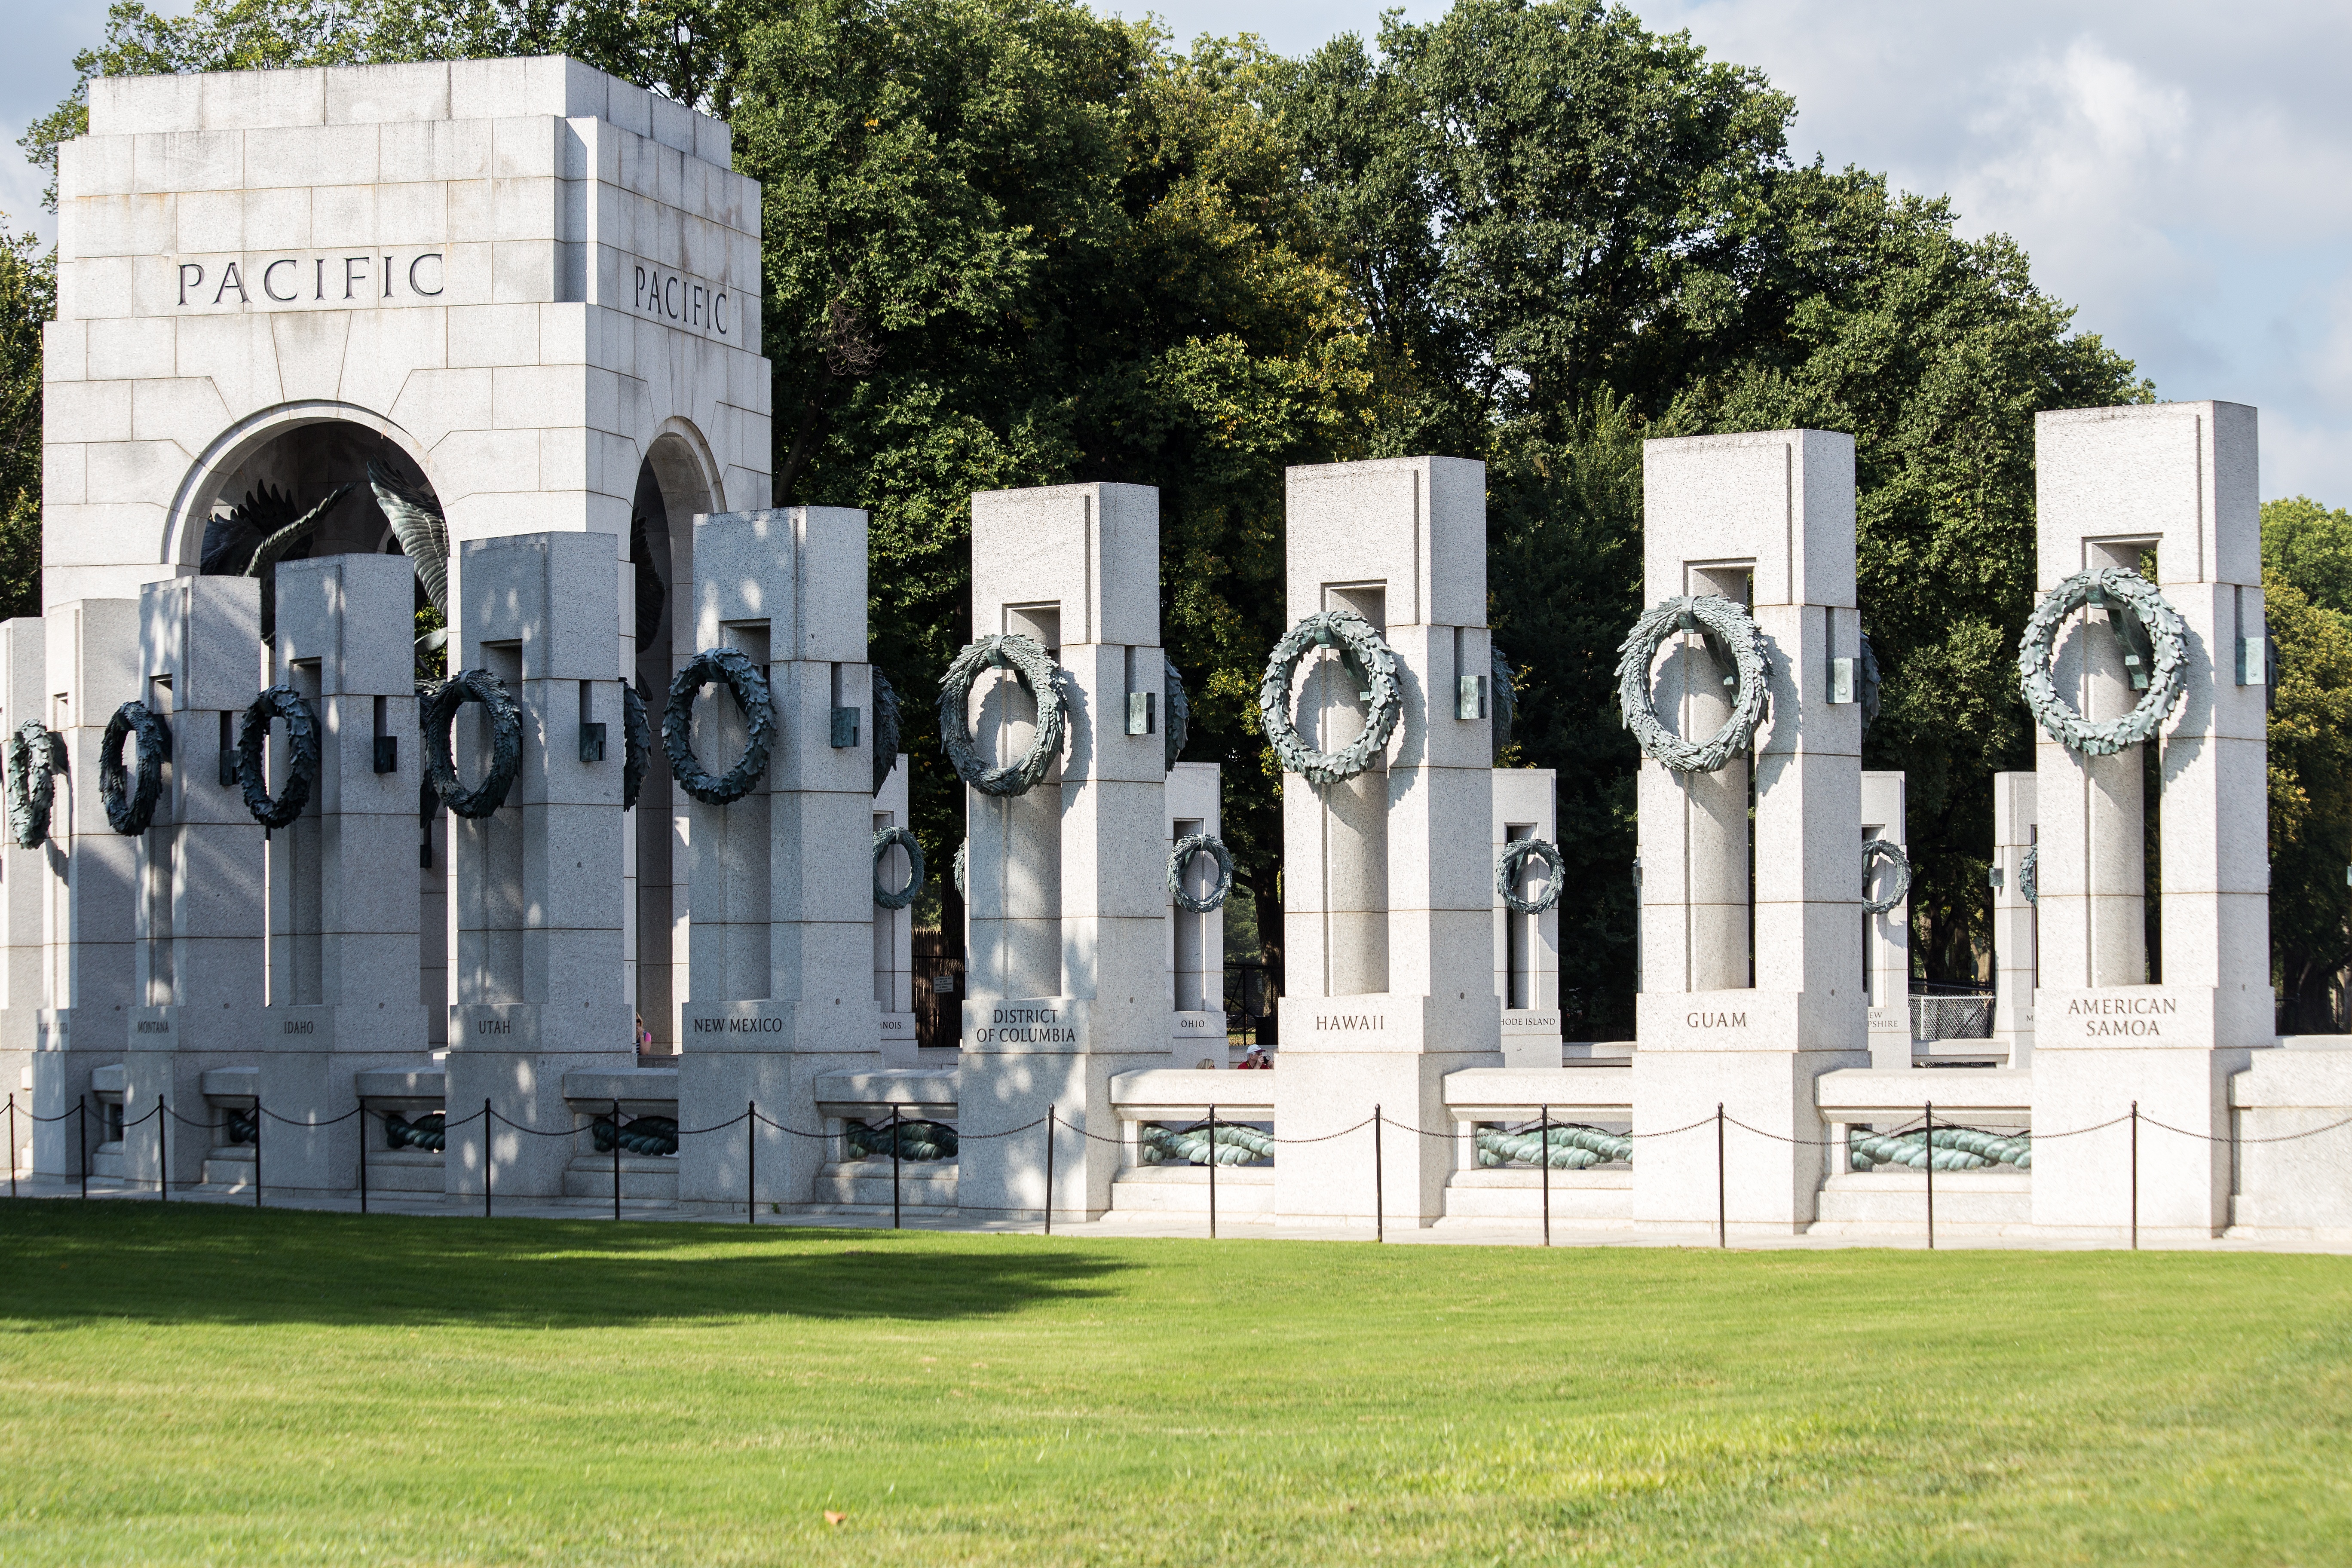
monument, soldier, patriotism, memorial, honor, wwii, remembrance, washington dc, national mall, sacrifice, world war ii memorial